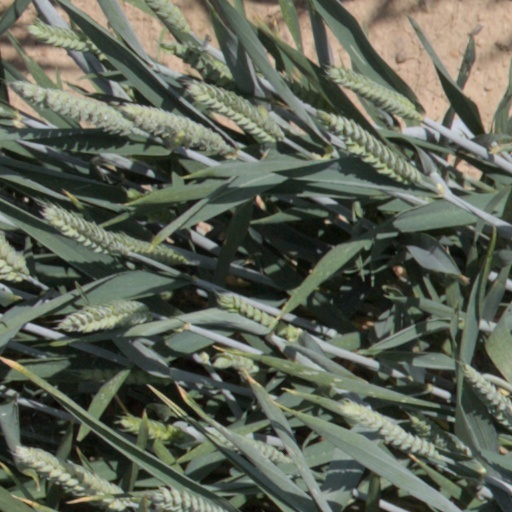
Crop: wheat